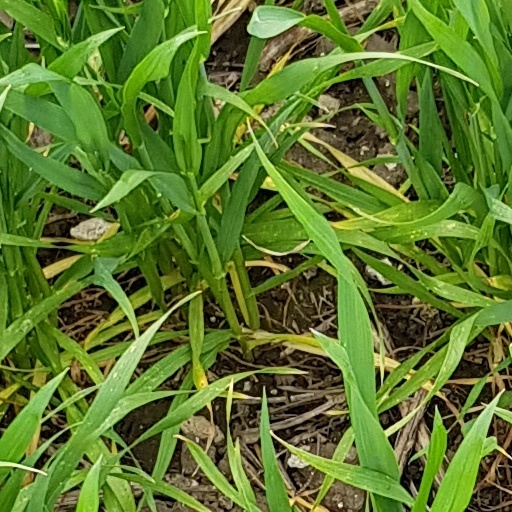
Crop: wheat